Barry Arm landslide

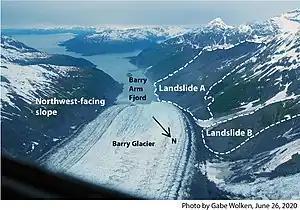
An annotated image showing the Barry Arm landslide

The Barry Arm landslide is an ongoing landslide in the Barry Arm fjord, northeast of Whittier, Alaska. The landslide is currently sliding into the waters of the fjord. Recently discovered in 2020, scientists fear that the slope may trigger a large tsunami when it falls into the fjord.